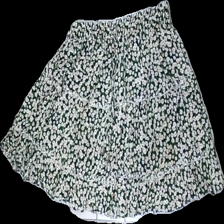
View: front
Type: Skirt
Category: Ladies
Brand: Not in the list
Colors: Blue, White, Green, Multicolor
Material: 100% visc
Pattern: Floral print
Cut: Regular
Size: XXL
Season: Summer
Stains: Major
Damage: stain
Damage location: bottom right
Price range: <50
Recommended usage: Recycle
Description: Summer skirt with floral print. Unknown brand, size XXL. Poor condition.